George Seagar

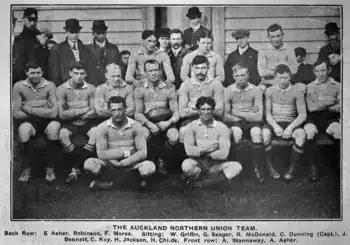
Seagar in the Auckland side to play Wellington on August 5, 1911.

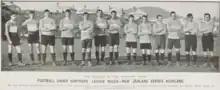
Seagar second from the left in the 1912 Auckland rugby league side to play New Zealand at Eden Park.

George Seagar was a boiler maker by trade, living in Devonport on Auckland's North Shore. Seagar was one of the first rugby league footballers in New Zealand, representing Auckland against Taranaki in 1909.